Fangzhouguangchang station

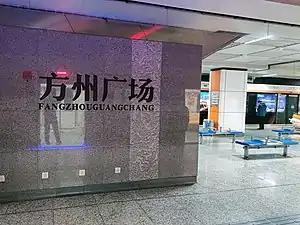

Fangzhouguangchang station, is a metro station of Line S8 of the Nanjing Metro. It started operations on 1 August 2014.